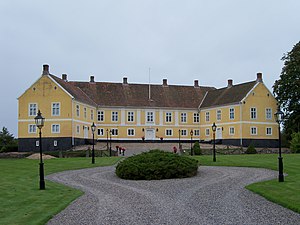
Vallens slott
Vallens slott
Vallens slott ligger i Våxtorp, Laholms kommun i Hallands län i Sverige. Slottet har omkring 40 rum og er bygget i Empire-stil.